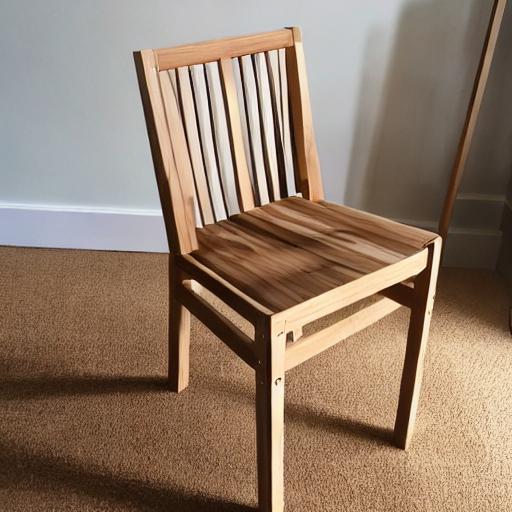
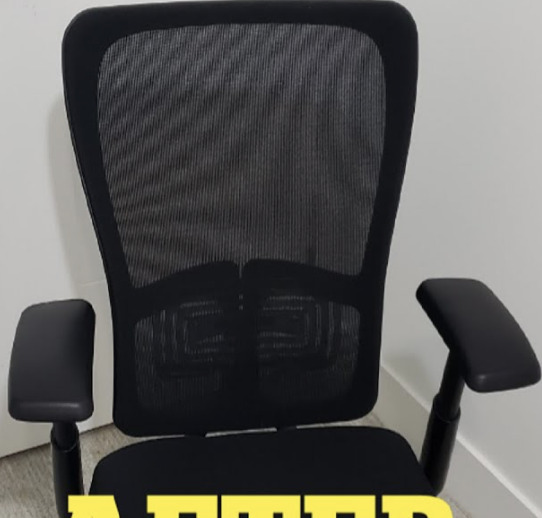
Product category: items_chair
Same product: no